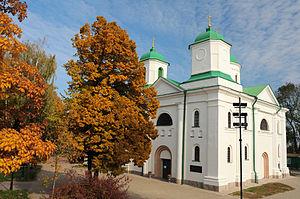
Kaniv ou Kaniev est une ville de l'oblast de Tcherkassy, en Ukraine. Sa population s'élevait à 25 354 habitants en 2014.